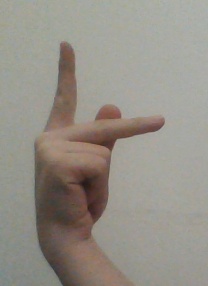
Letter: dha